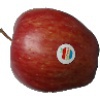
Label: Apple Red 1